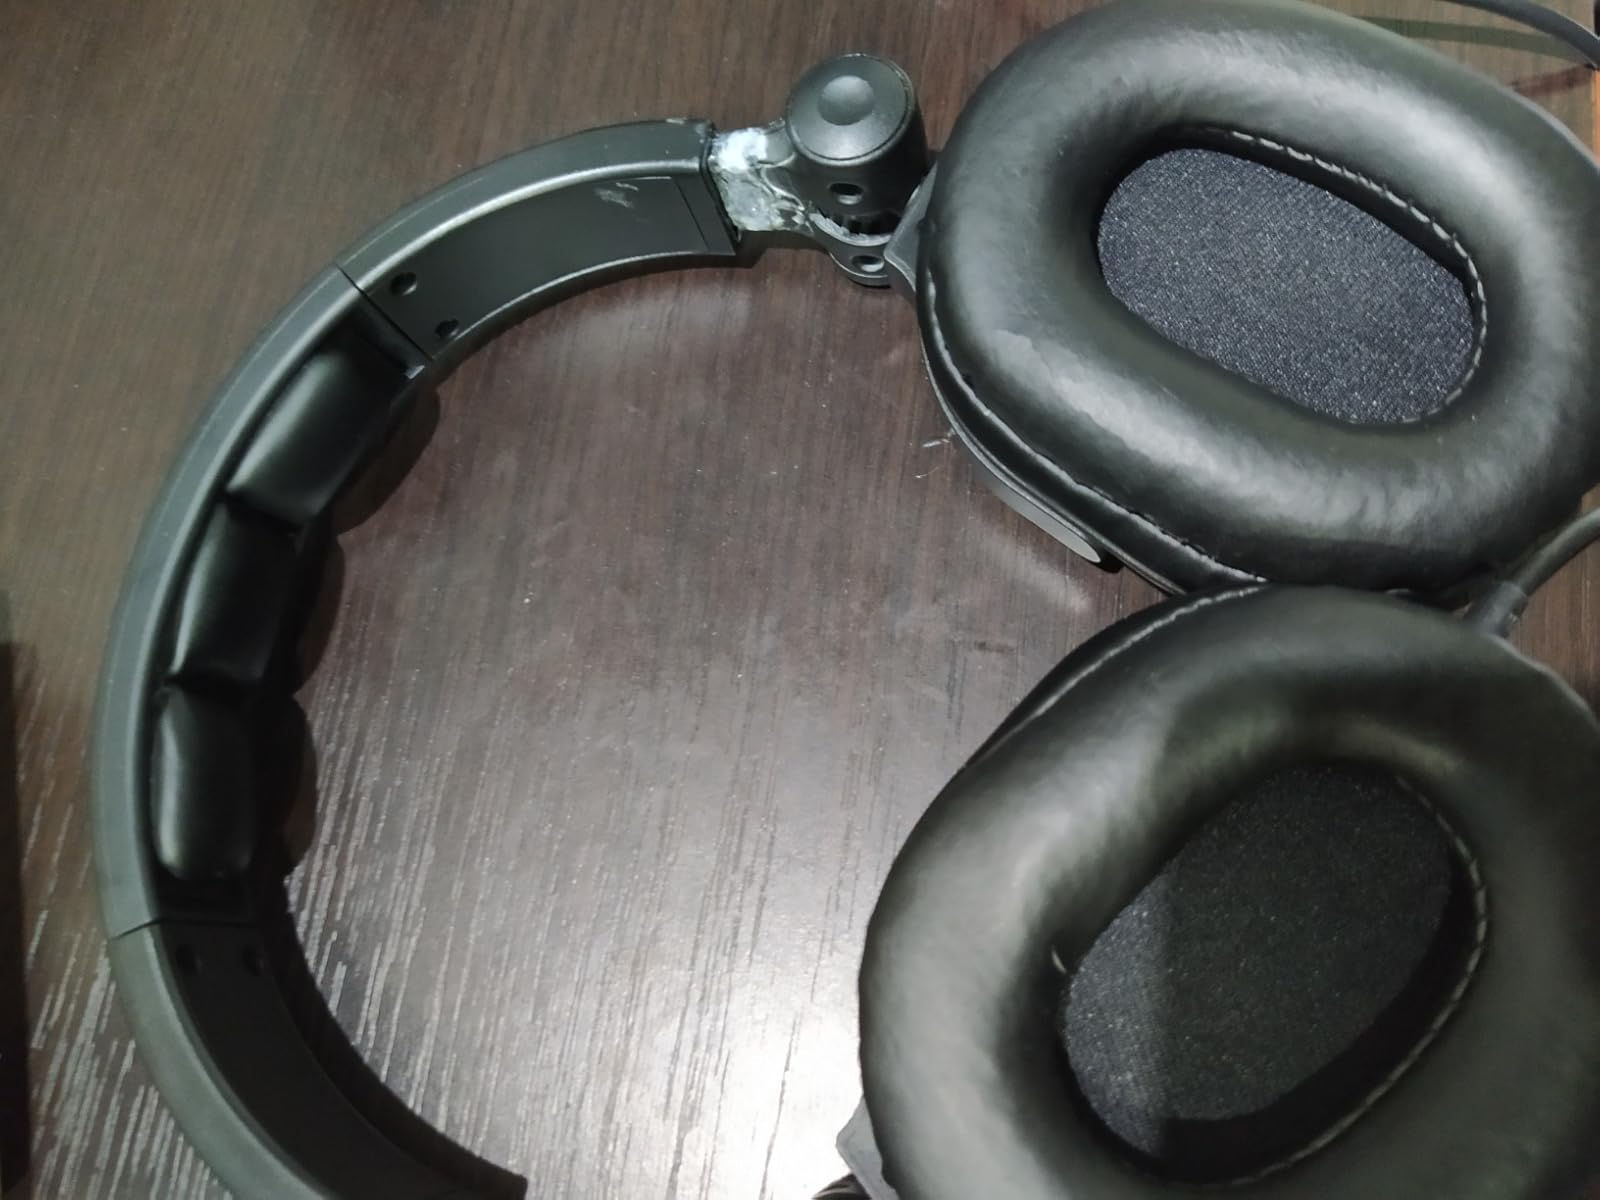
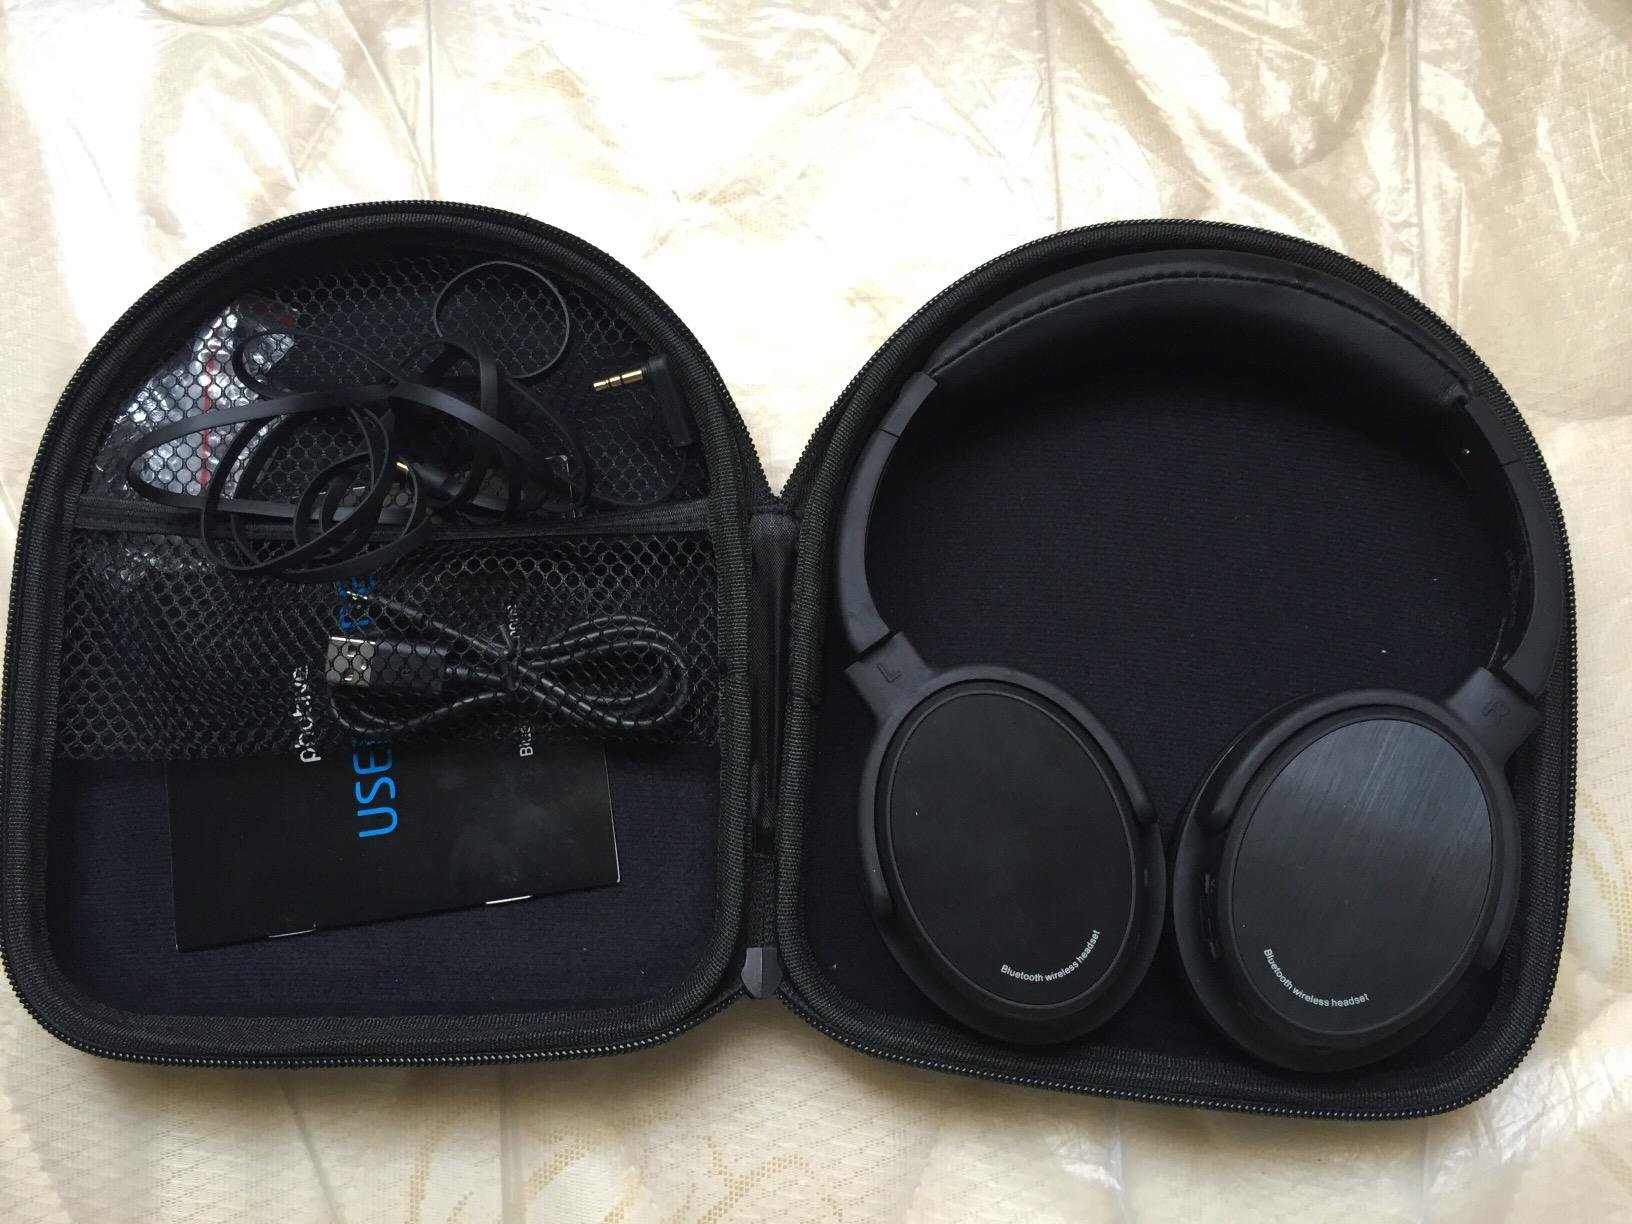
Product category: headphones
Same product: no